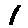
Label: 1